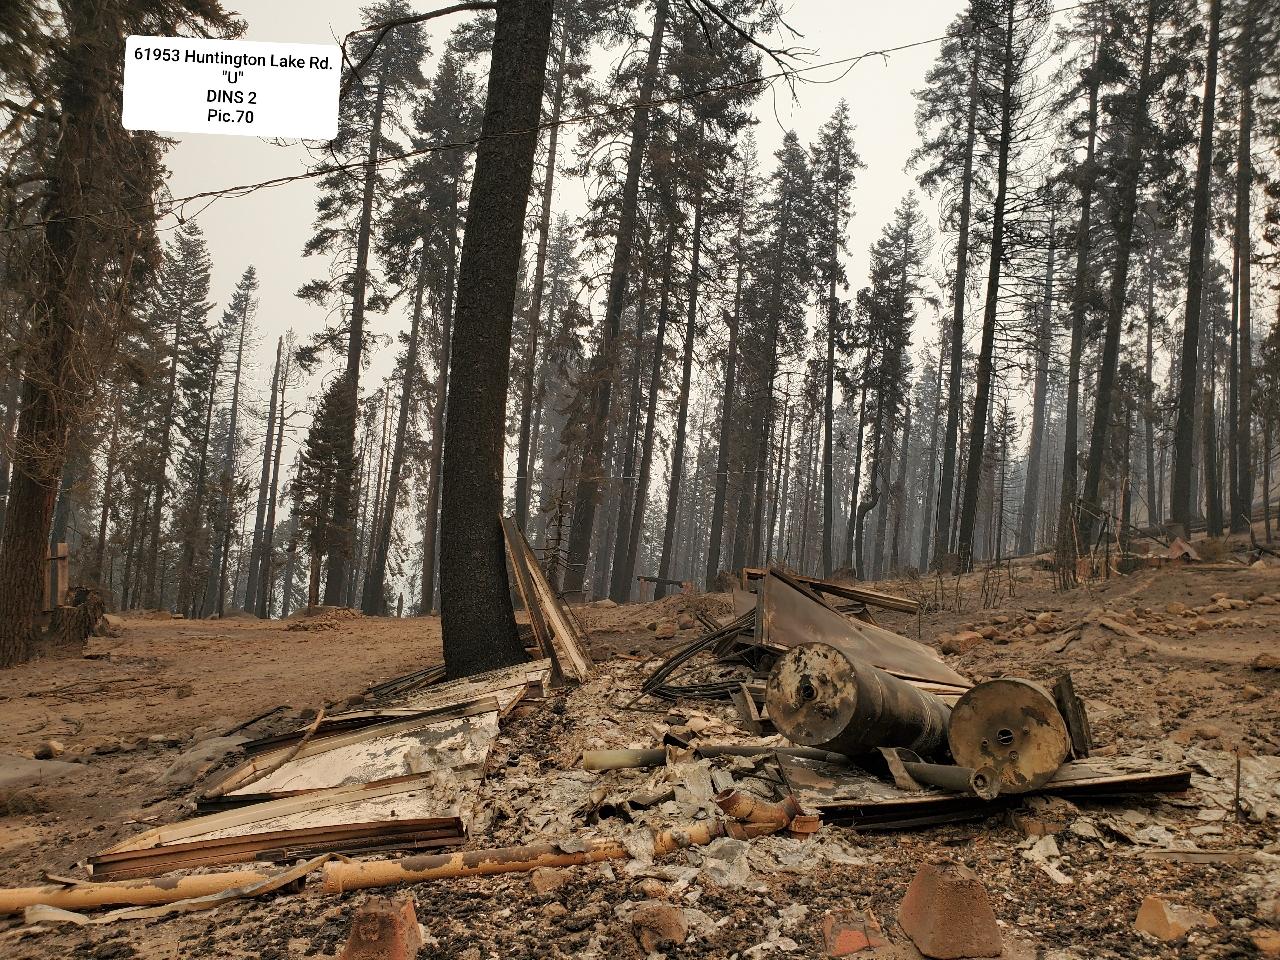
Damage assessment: destroyed